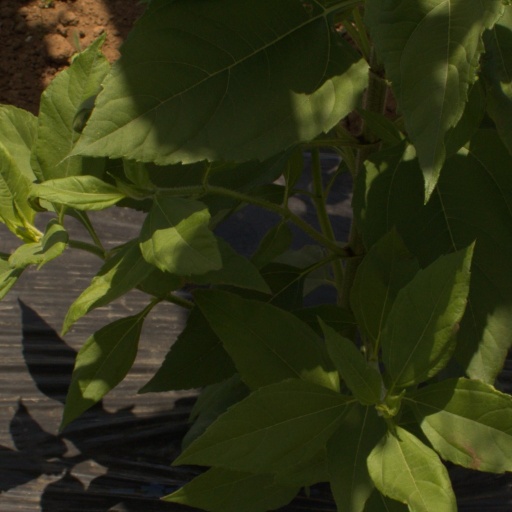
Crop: Jerusalem artichoke